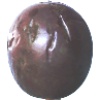
Label: Passion Fruit 1